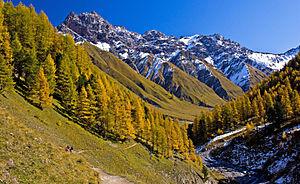
La Suisse est un pays d'Europe occidentale composé de 26 cantons souverains ayant pour capitale fédérale la ville de Berne. Elle est entourée de cinq pays : l'Autriche et le Liechtenstein à l'est, l'Allemagne au nord, la France à l'ouest et l'Italie au sud, et ne dispose pas d'accès à la mer.